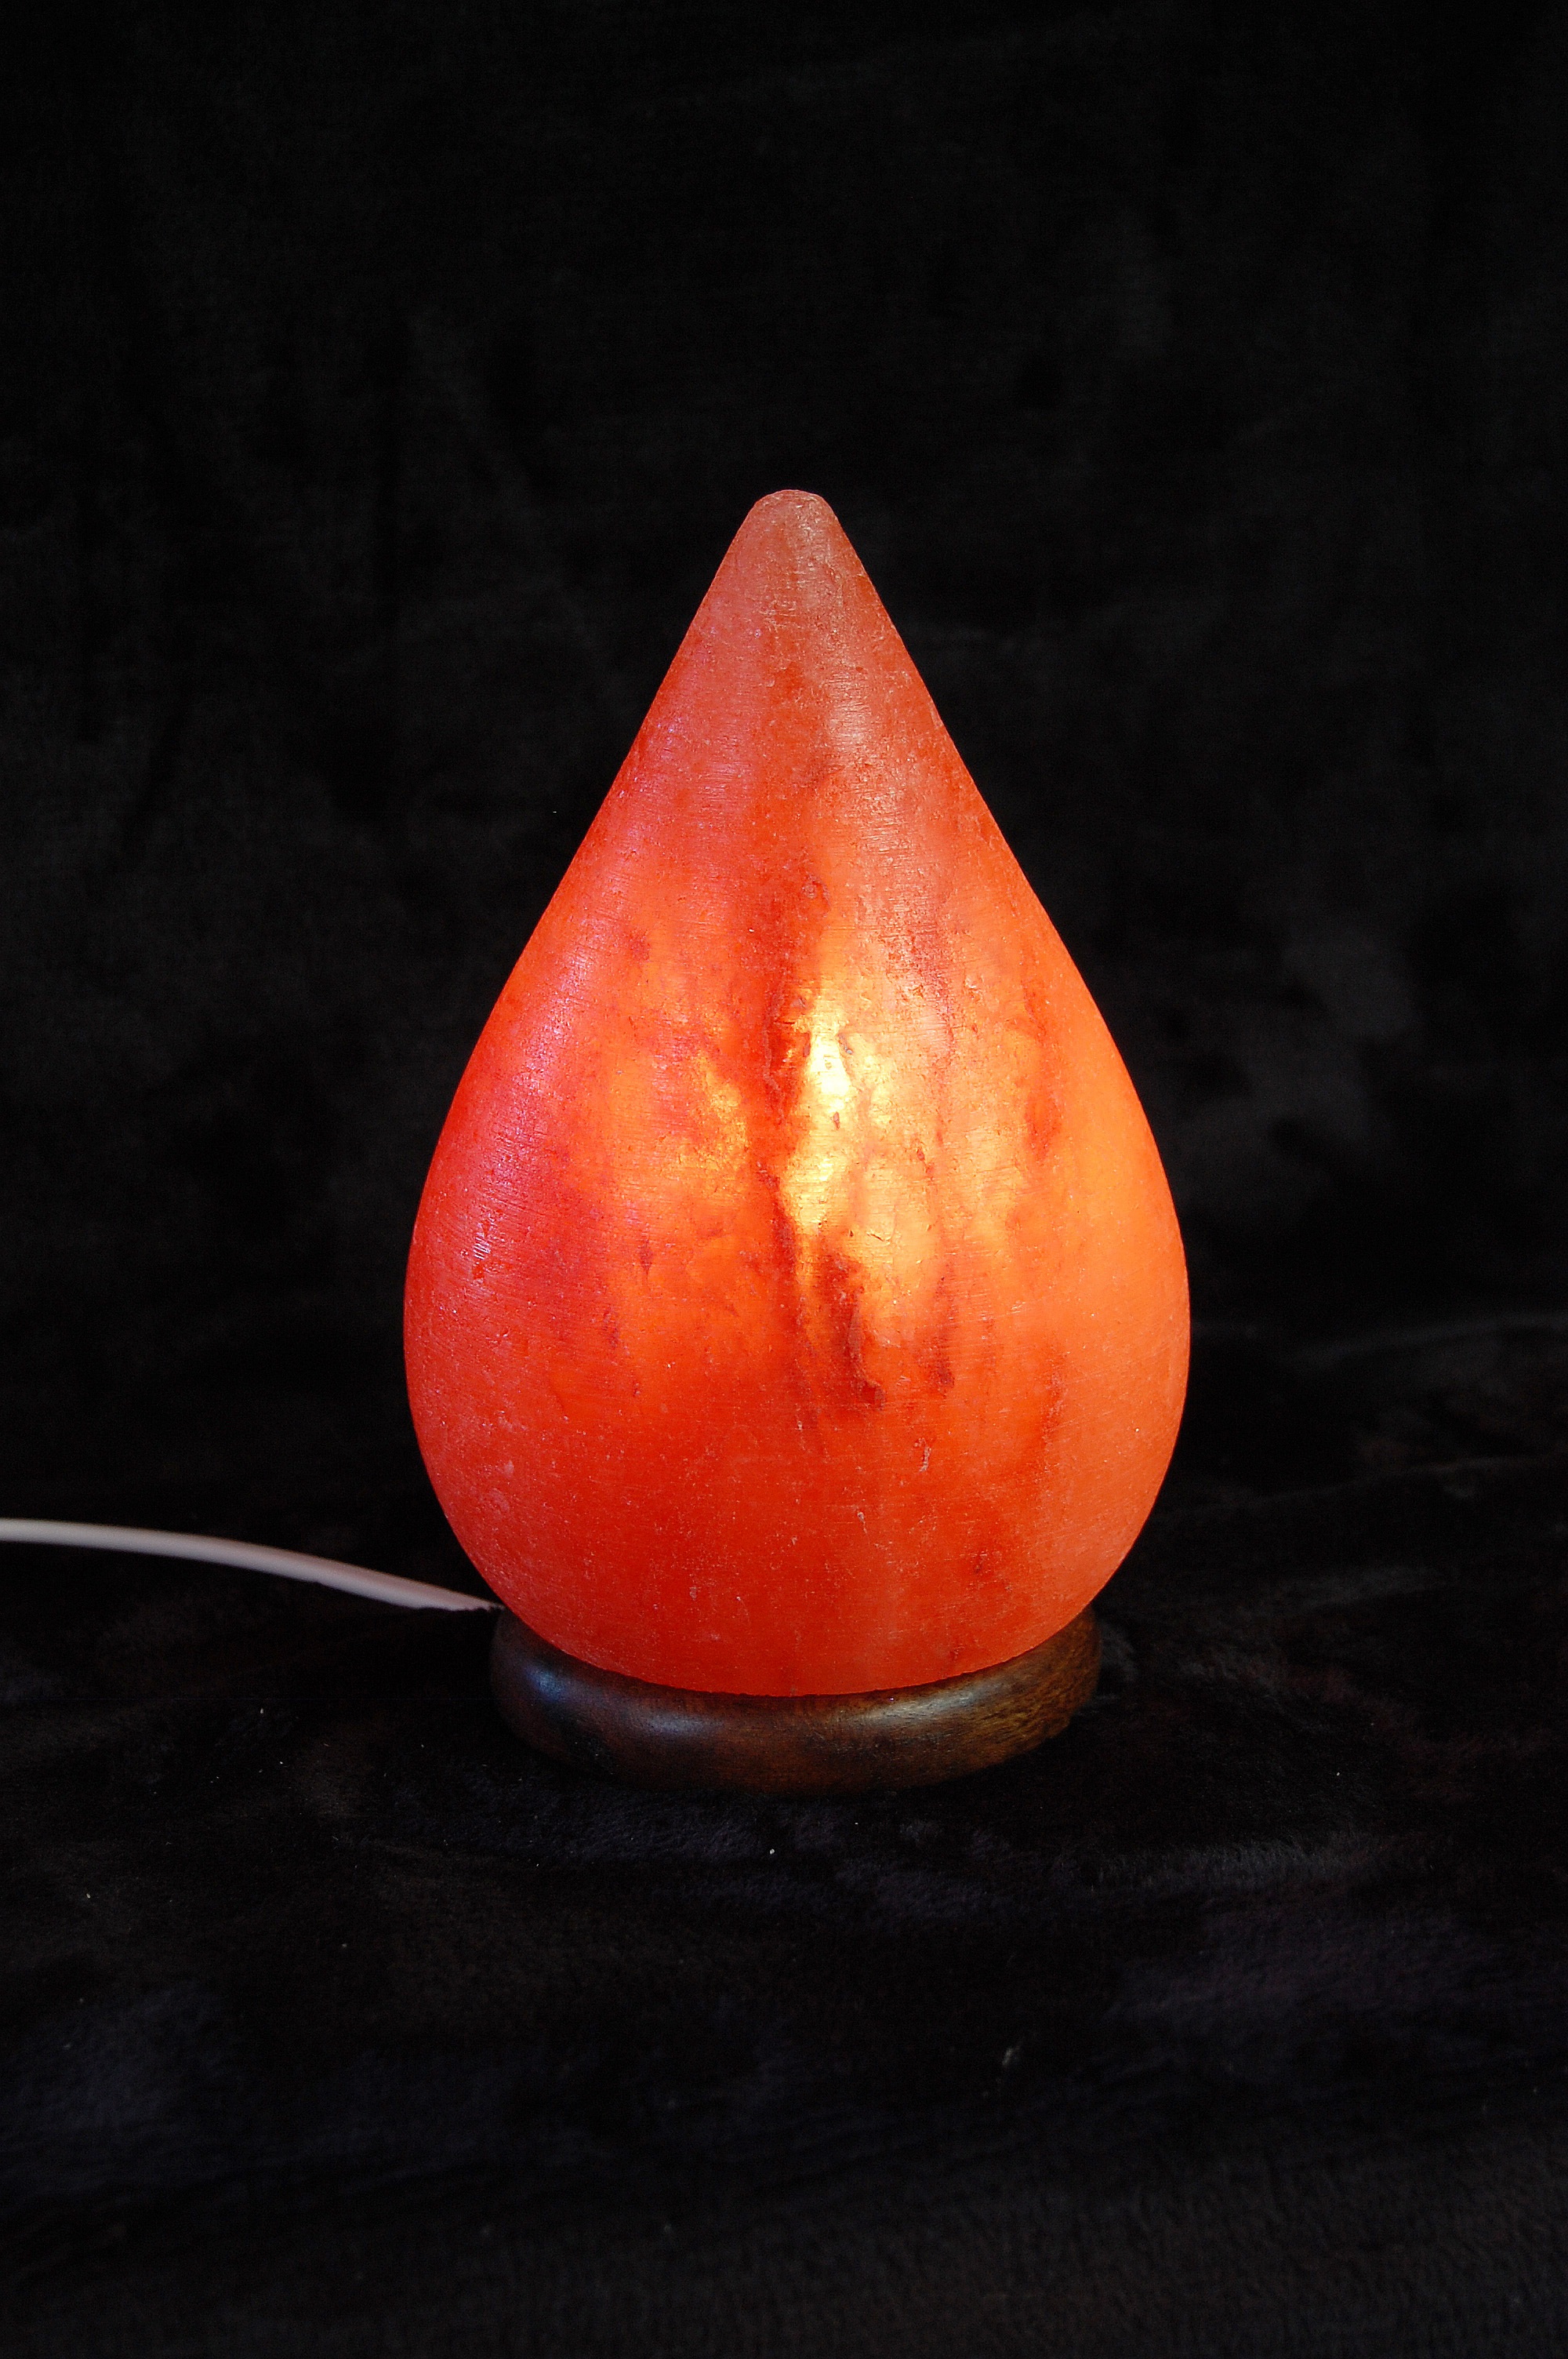
plant, fruit, food, red, produce, salt, pakistan, macro photography, himalayas, still life photography, salt lamp